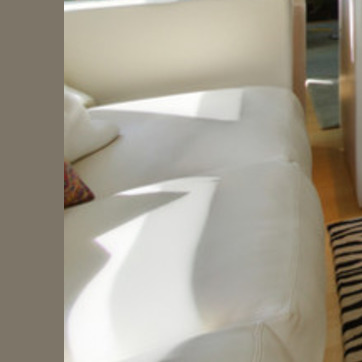
Material: fabric